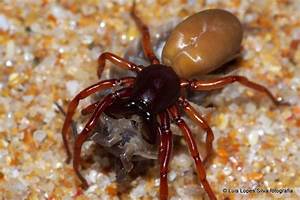
Label: ragno